Stefan Starzyński

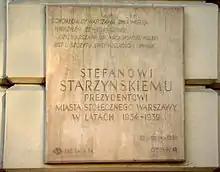
A commemorative plaque dedicated to Starzyński. The inscription at the top includes his most famous quote "I wanted Warsaw to be great..."

On 5 October he was arrested by the Gestapo and, together with several other prominent inhabitants of Warsaw, held hostage as a warrant of safety for Adolf Hitler during a parade of victory held in Warsaw. The following day all of them were released. On 27 October 1939 he was again arrested by the Gestapo and imprisoned in the Pawiak prison. In December he was yet again offered to escape, but he again refused claiming that it would be too costly to those involved in his escape.